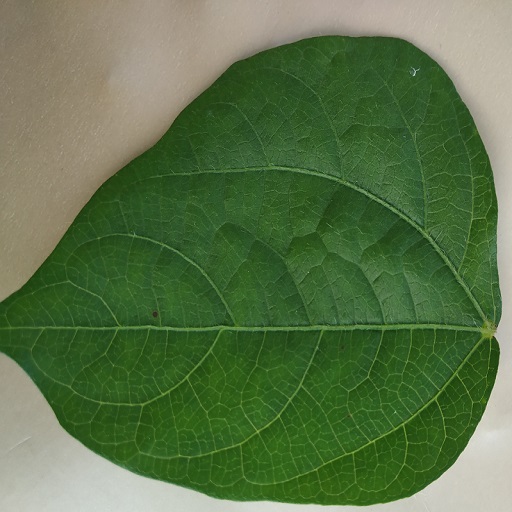
Label: Healthy